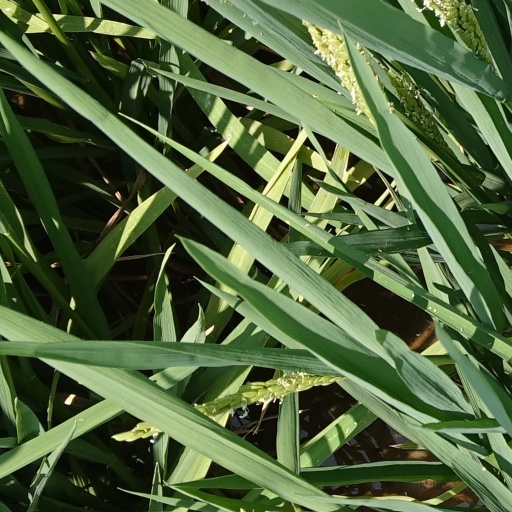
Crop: rice